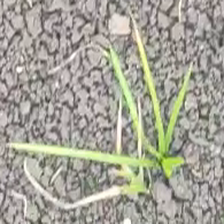
Weed species: Lavhala_(Cyperus_Rotundus)